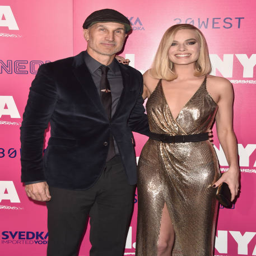
film director and actor attend premiere .